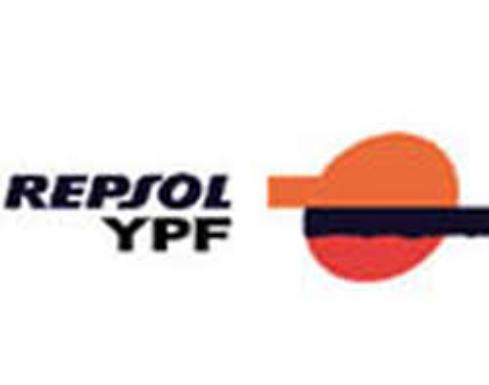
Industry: Others